Sky position (RA, Dec in degrees): 215.779, -2.483
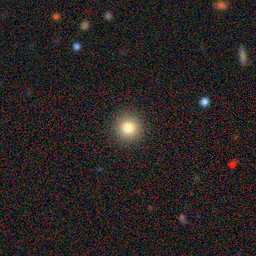
Galaxy morphology: Round Smooth Galaxies